Ice Nine Kills

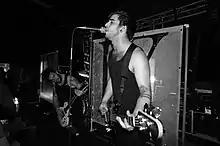
Former guitarist Justin Morrow (left) and deceased bassist Shane Bisnett (right) performing live in 2011

Ice Nine Kills released their second full-length album "Safe Is Just a Shadow" on July 12, 2010. Vocalist Dave Sieling, who has since left the band, contributed clean vocals along with Spencer Charnas. The album received praise from heavy metal magazine, "Revolver" in the 2010 Hottest Chicks in Rock Issue and subsequently the band was invited to attend the "Revolver" Golden Gods awards in Los Angeles CA on April 20, 2010. The band supported "Safe Is Just a Shadow" with a two-week appearance on Warped Tour 2010, and a supporting slot with Michigan-based nu metal band Taproot. The band performed on a headlining tour in the summer of 2011 as well as a performance at the Darien Lake NY stop of Warped Tour 2011 on the Dzambo Stage. The band released a music video inspired by the film "Inglourious Basterds" for their song "The People Under the Stairs".